Chris McAlister

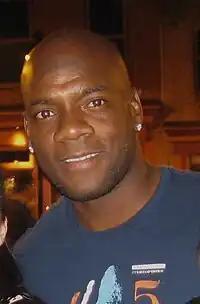

Christopher James McAlister (born June 14, 1977) is an American former professional football player who was a cornerback for 11 seasons in the National Football League (NFL). He played college football for the Arizona Wildcats, earning unanimous All-American honors. He was selected by the Baltimore Ravens in the first round of the 1999 NFL draft, and played for the Ravens for 10 seasons before playing his final season with the New Orleans Saints.